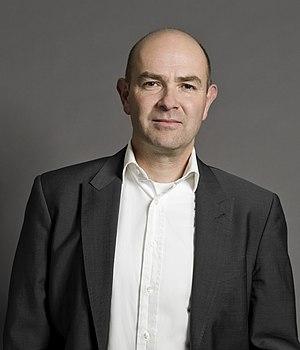
Chris Anderson, né le 9 juillet 1961 à Londres, est un entrepreneur et journaliste américain, auteur de plusieurs livres sur l'économie de l'internet et l'économie de la gratuité.